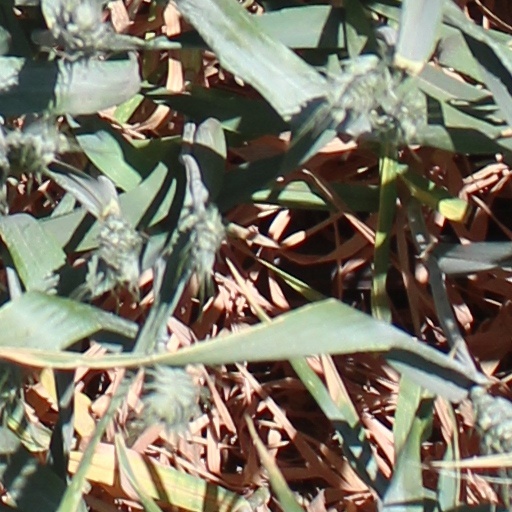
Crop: wheat